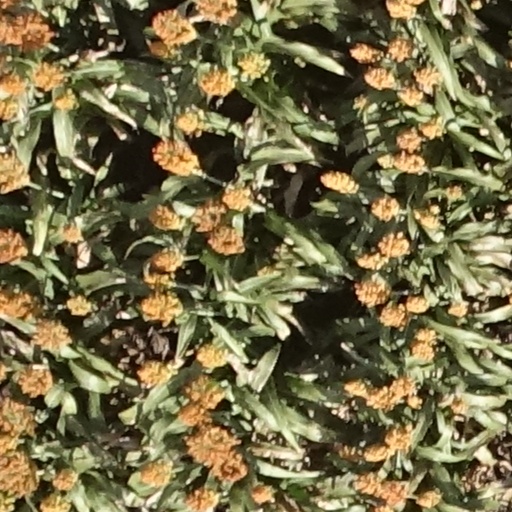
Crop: sorghum